Of the Farm

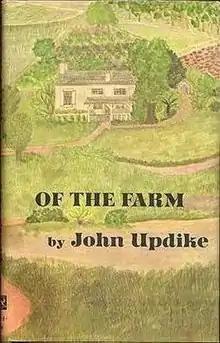
First edition

Of the Farm is a 1965 novel by the American author John Updike. "Of the Farm" was his fourth novel. The story concerns Joey Robinson, a divorced, thirty-five-year-old Manhattan advertising executive who visits his mother on her unfarmed farm in rural Pennsylvania. He has come with his new wife, Peggy and her son, Richard, a precocious eleven-year-old. The novel explores both Joey's relationship to his widowed mother, a flinty woman who reveres her farm, and to Peggy, a kind, sensual woman. Joey feels guilt for leaving his mother, and anger at her stubborn refusal to leave the farm, and anger at her from having uprooted his late father from the suburbs to move to the farm decades ago. Joey is buffeted by doubt, angst, and anger, and is pinballed between his dueling mother and Peggy.